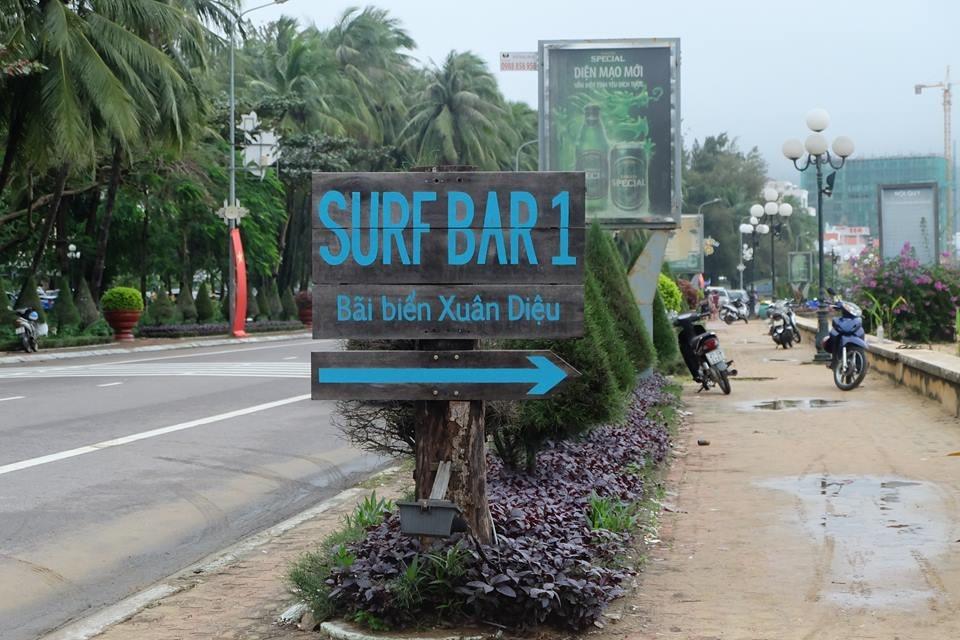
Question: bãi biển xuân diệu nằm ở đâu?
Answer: bên phải